Quadricentennial Pavilion

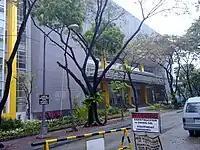

The Quadricentennial Pavilion was designed by chief architect Carmelo Casas, who also designed the UST Carpark Building. The first architectural plan for the facility was made in 2007. For three years before the groundbreaking of the facility in July 2008, Millenium Sports Universal Co. coordinated with Casas in the planning and design stage where they were tasked to create a sporting facility of at least 5,000 seating capacity.